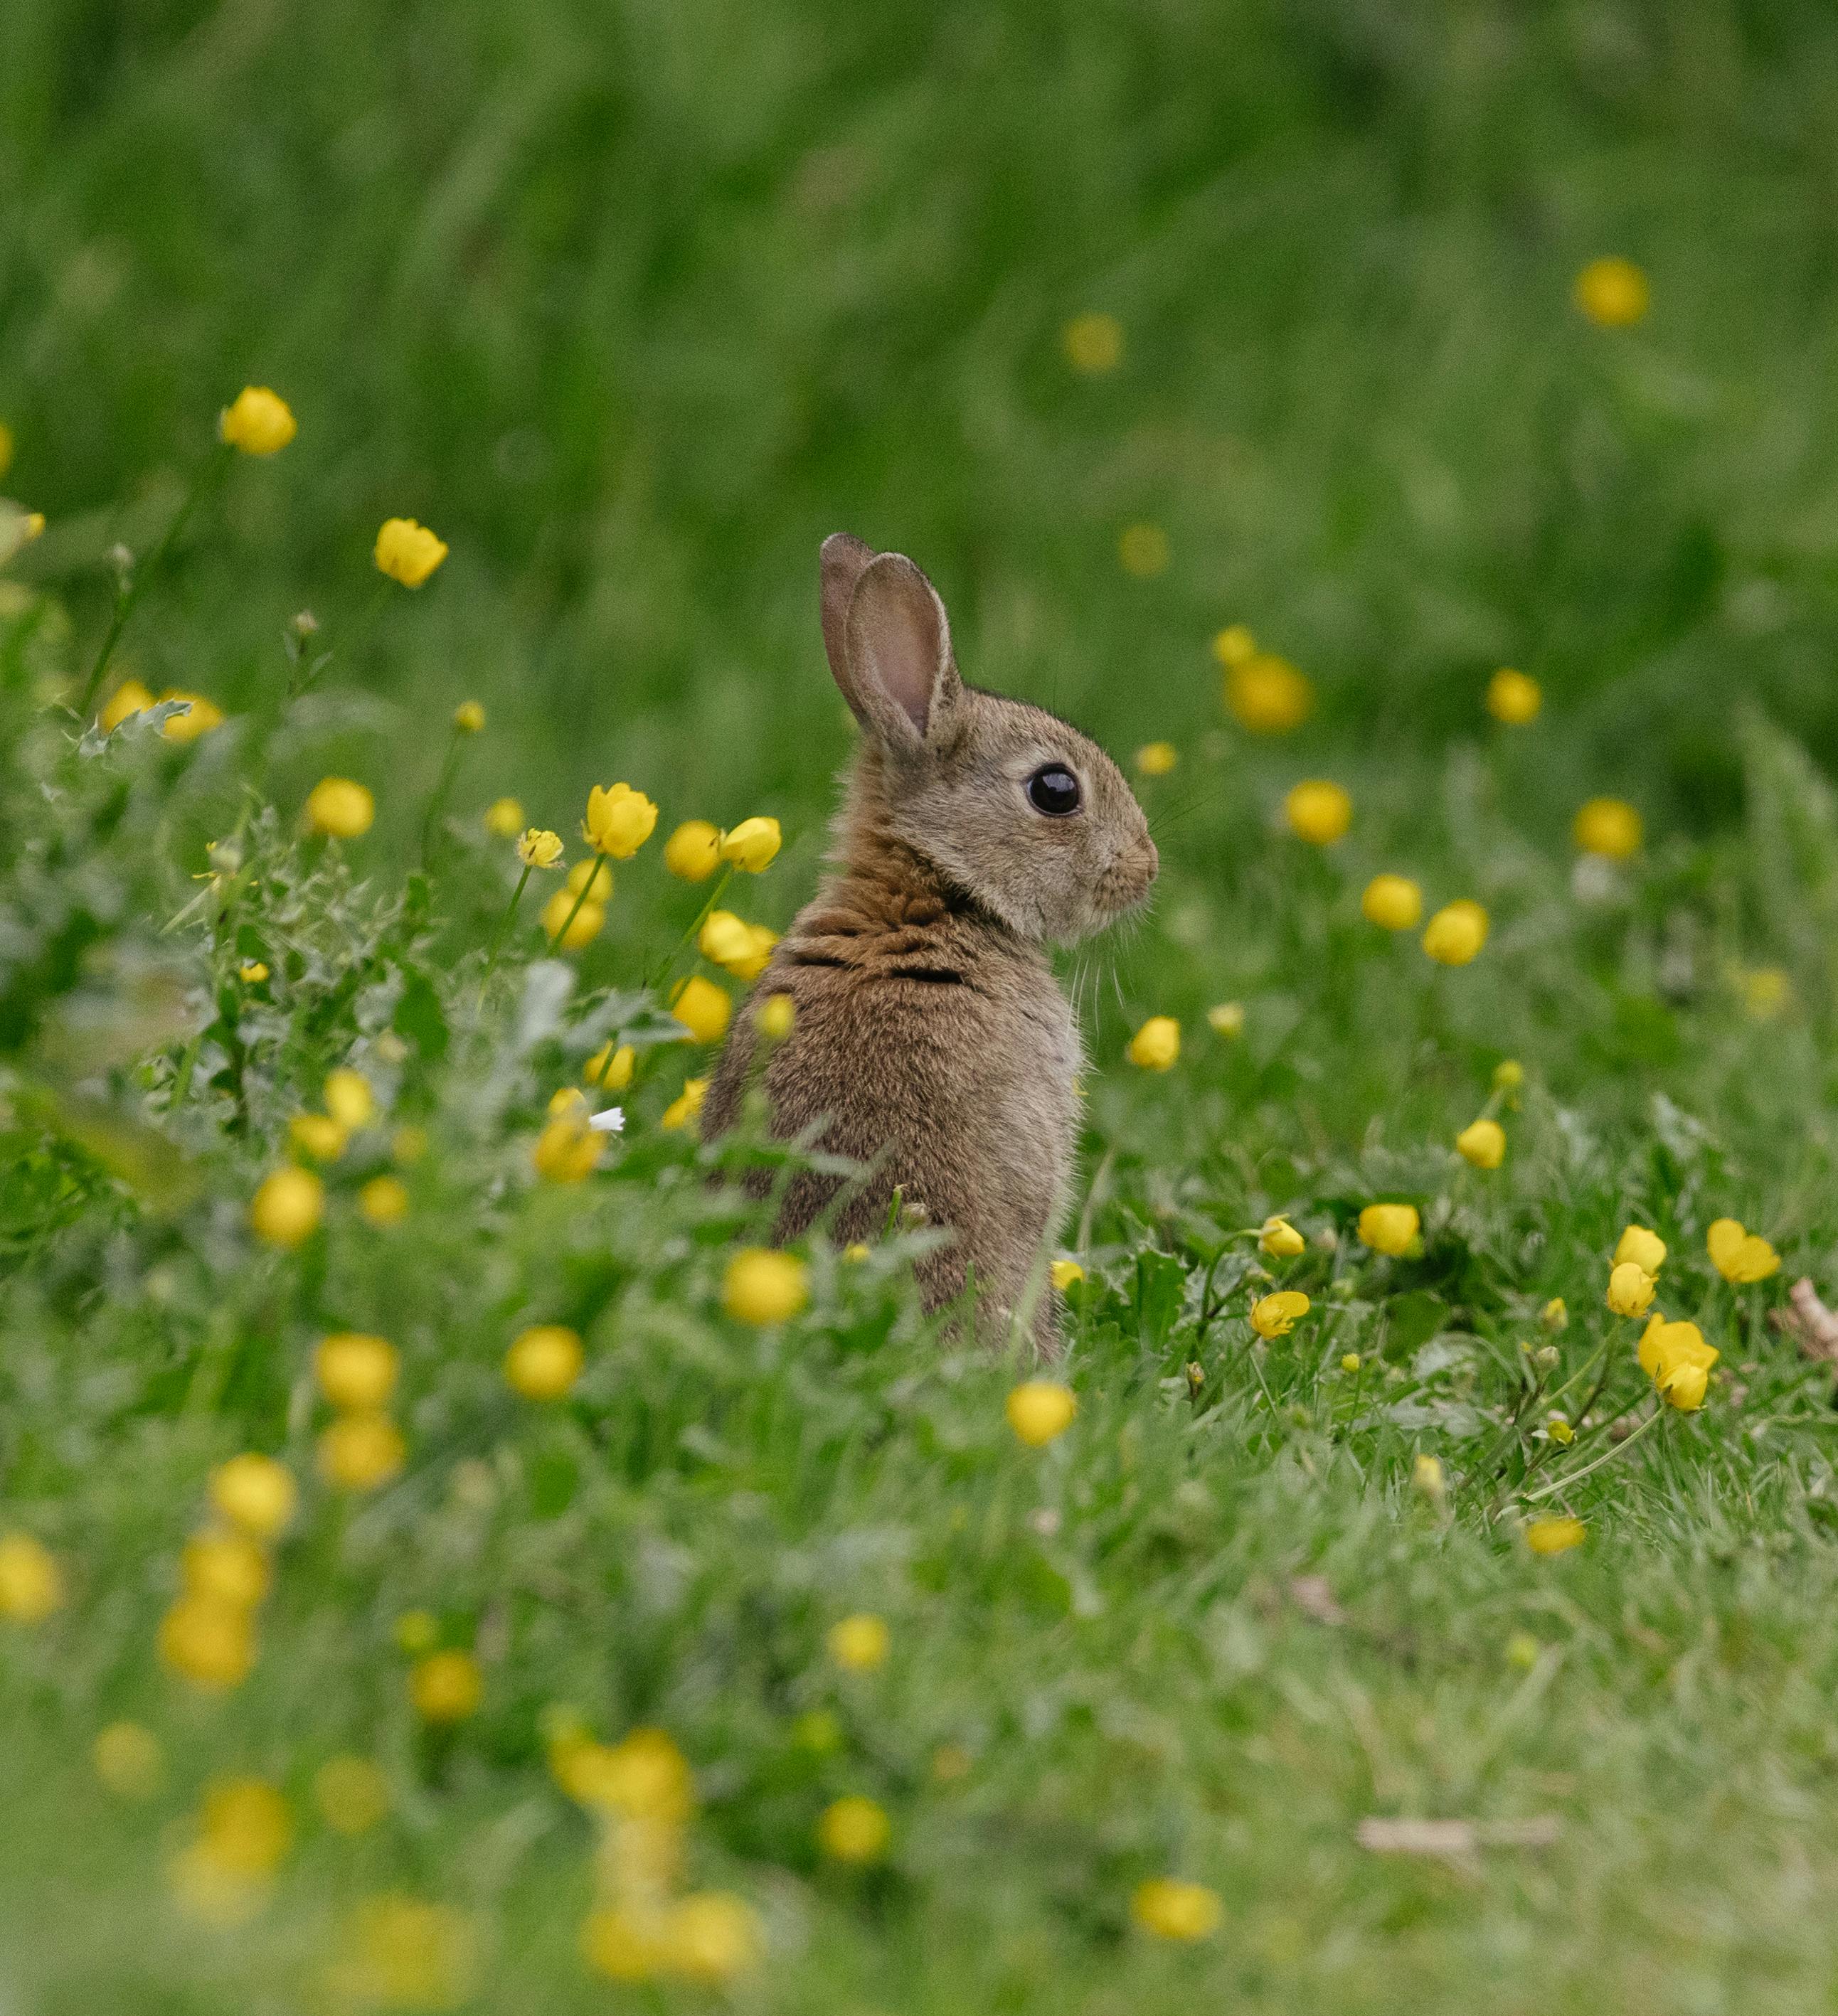
animals, flower, plant, rabbit, ecoregion, wood rabbit, natural environment, Mountain Cottontail, Rabbits and Hares, grass, vegetation, Audubon's Cottontail, hare, fawn, grassland, terrestrial animal, natural landscape, groundcover, domestic rabbit, meadow, grass family, tail, whiskers, snout, Lower Keys Marsh Rabbit, lawn, prairie, wildlife, field, petal, herbaceous plant, pasture, flowering plant, shrub, snowshoe hare, spring, herb, Eastern Cottontail, wildflower